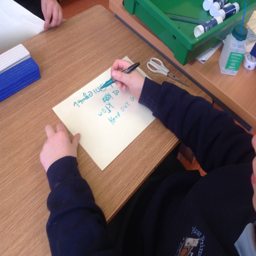
we needed to do this so that when we put the plaster into our mould , the writing would come out the correct way